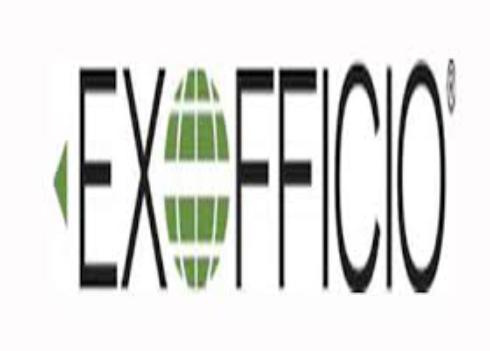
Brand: Exofficio
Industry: Clothes